A. A. Milne

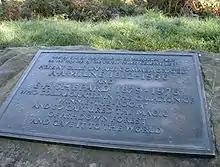
A. A. Milne and E. H. Shepard memorial plaque at Ashdown Forest, East Sussex, south east England. It overlooks Five Hundred Acre Wood, the setting for Winnie-the-Pooh.

Milne is most famous for his two "Pooh" books about a boy named Christopher Robin after his son, Christopher Robin Milne (1920–1996), and various characters inspired by his son's stuffed animals, most notably the bear named Winnie-the-Pooh. Christopher Robin Milne's stuffed bear, originally named Edward, was renamed Winnie after a Canadian black bear named Winnie (after Winnipeg), which was used as a military mascot in World War I, and left to London Zoo during the war. "The Pooh" comes from a swan the young Milne named "Pooh". E. H. Shepard illustrated the original Pooh books, using his own son's teddy Growler ("a magnificent bear") as the model. The rest of Christopher Robin Milne's toys, Piglet, Eeyore, Kanga, Roo and Tigger, were incorporated into A. A. Milne's stories, and two more characters – Rabbit and Owl – were created by Milne's imagination. Christopher Robin Milne's own toys are now on display in New York where 750,000 people visit them every year.